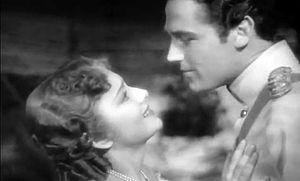
Patric Knowles est un acteur anglais, né Reginald Lawrence Knowles à Horsforth le 11 novembre 1911, mort d'une hémorragie cérébrale à Los Angeles — Quartier de Woodland Hills — le 23 décembre 1995.
La Charge de la brigade légère est un film américain réalisé par Michael Curtiz, sorti en 1936.